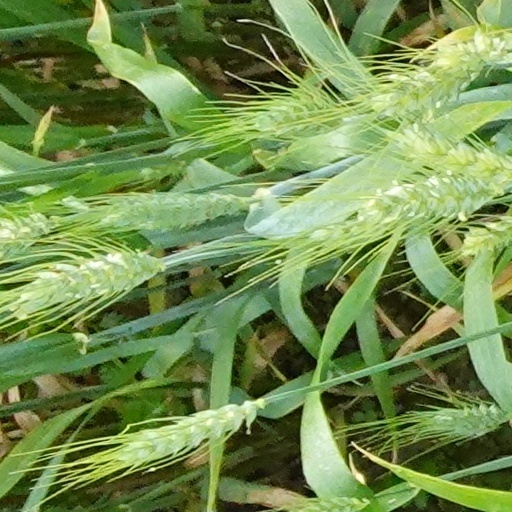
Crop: wheat